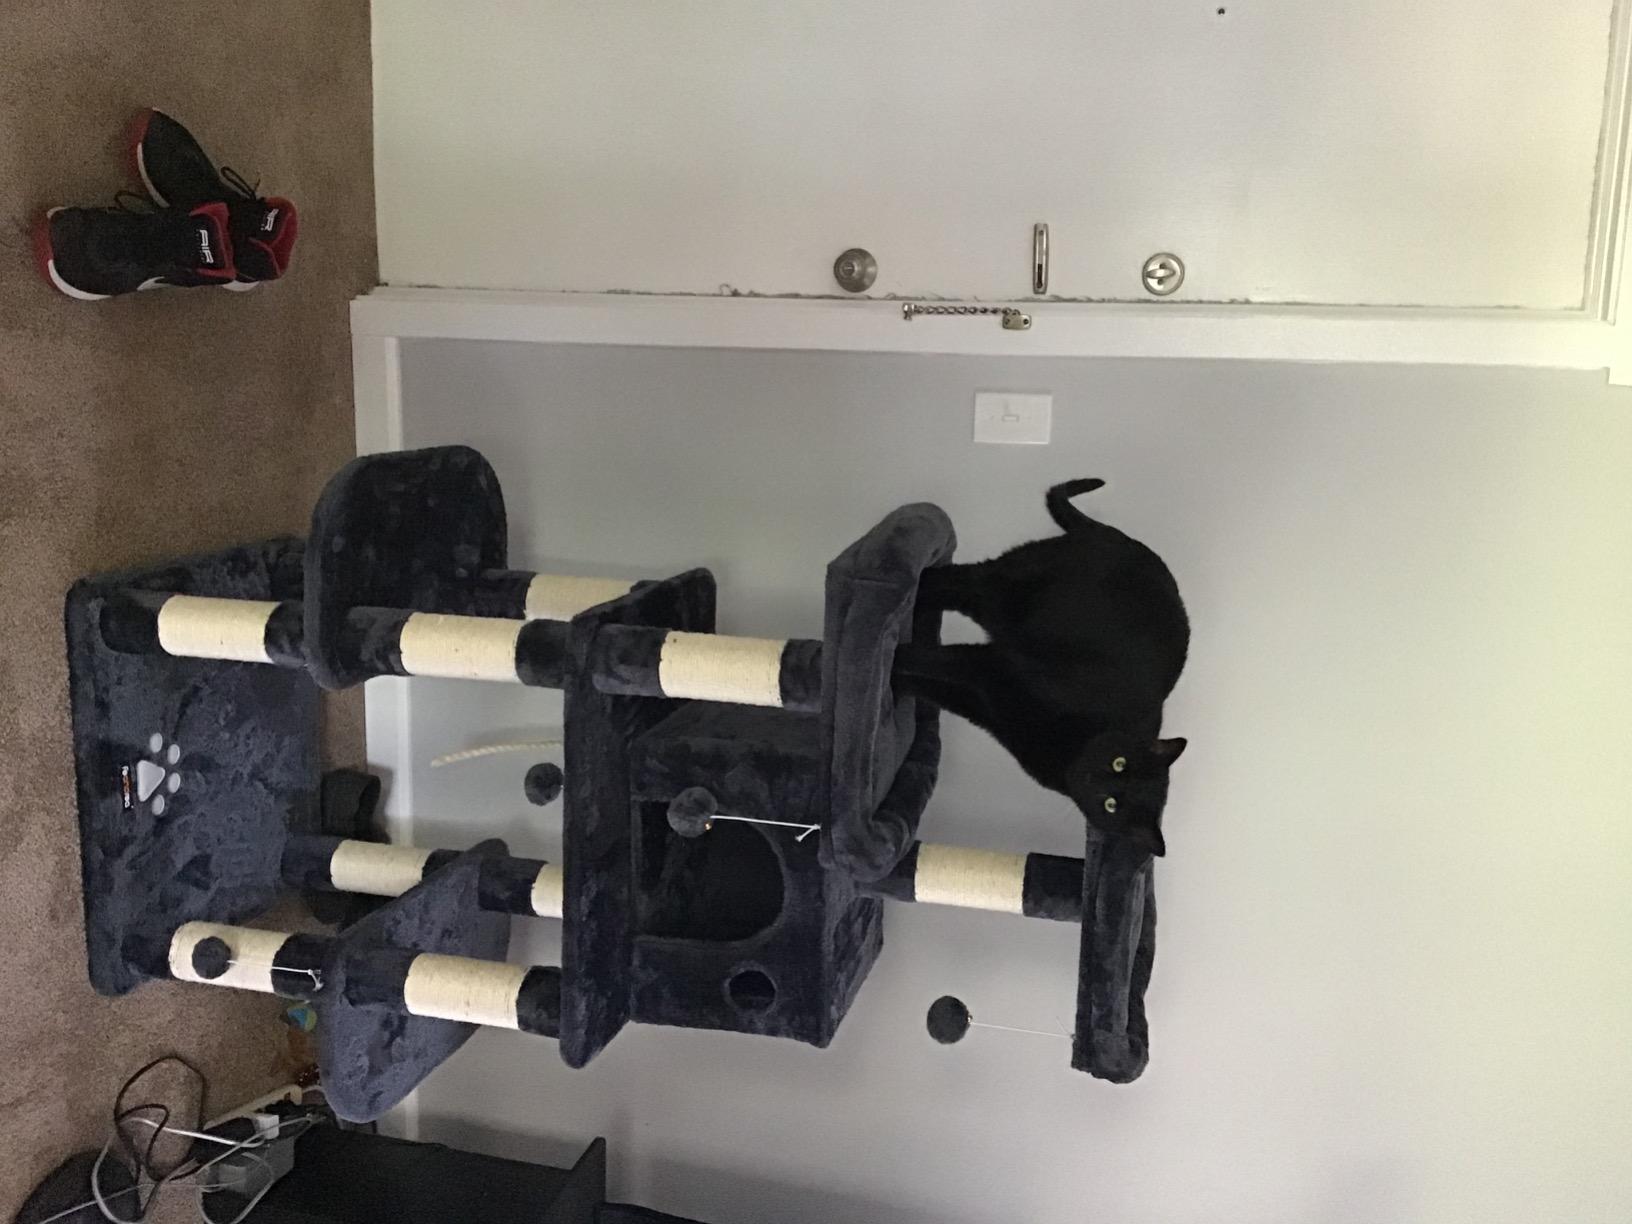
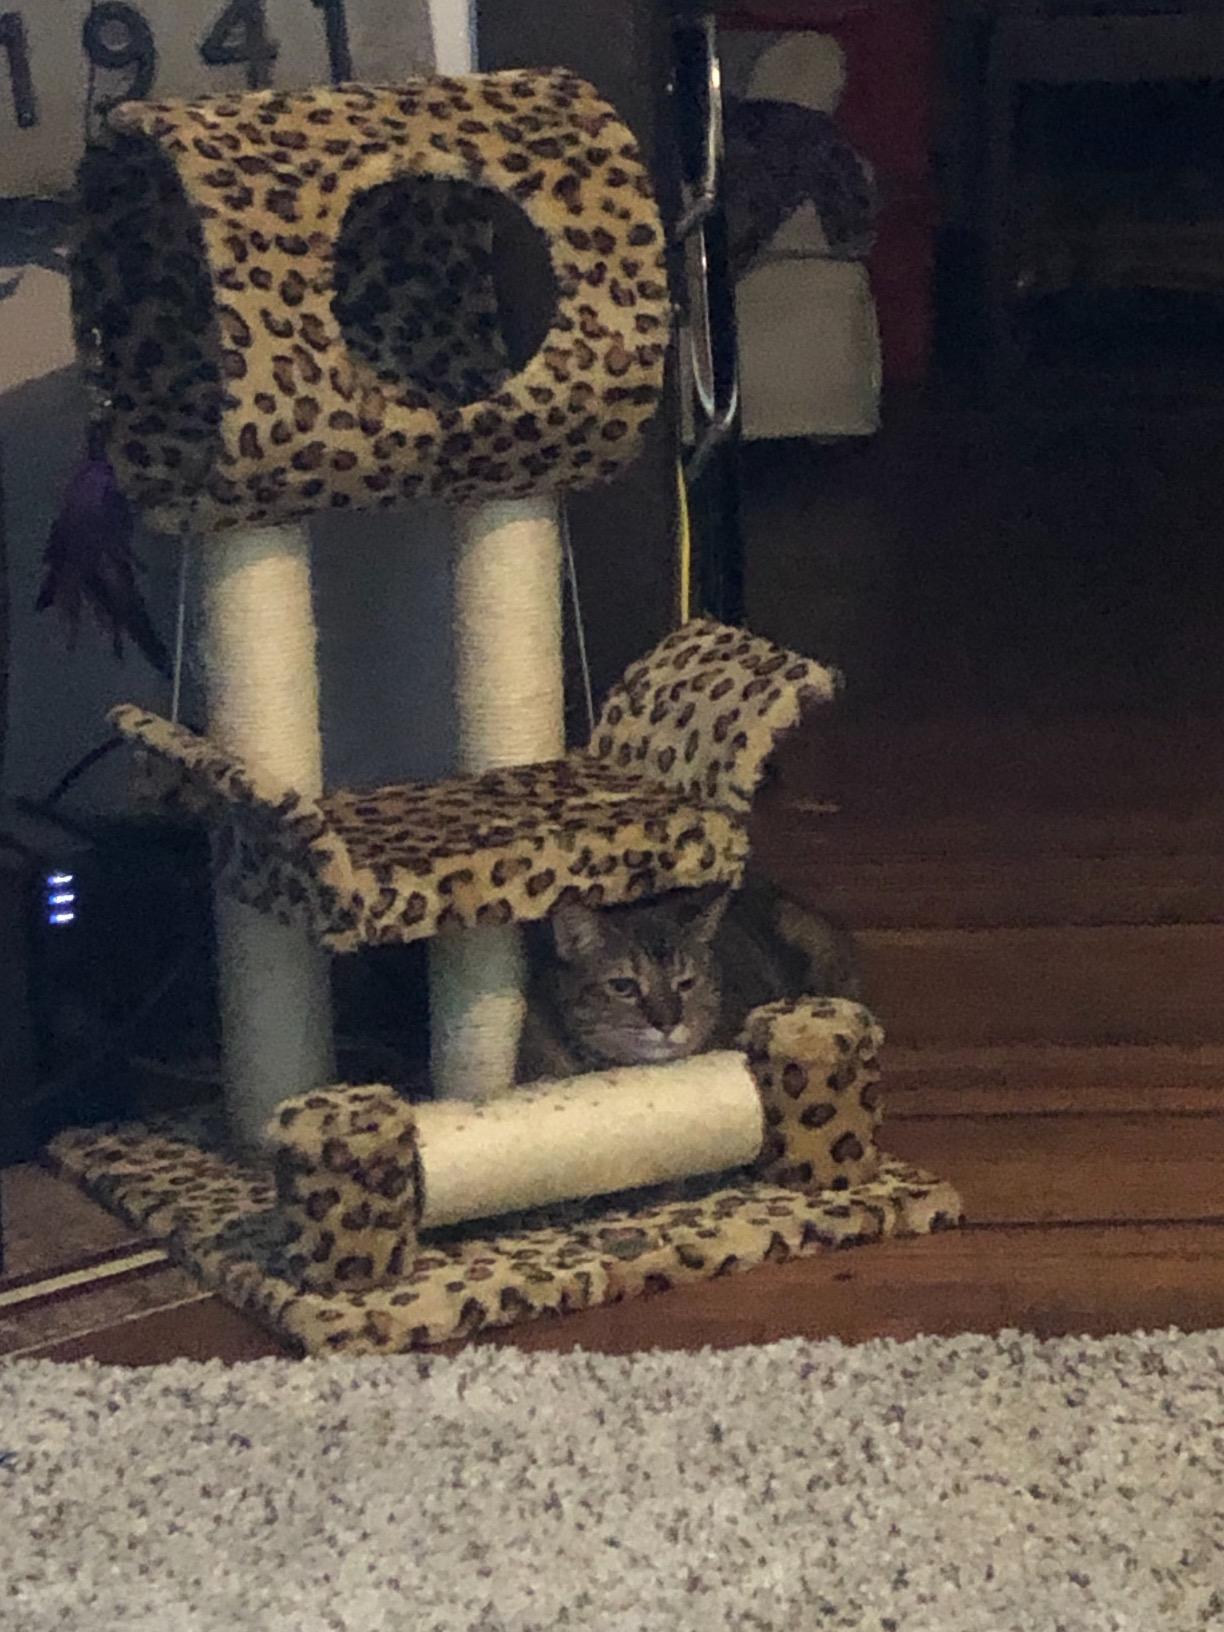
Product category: items_cat tree
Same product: no